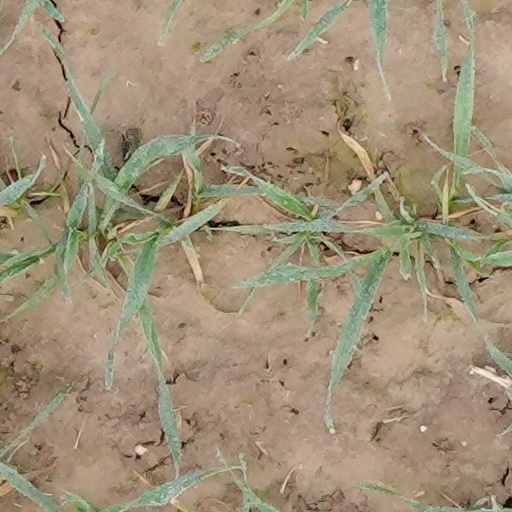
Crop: wheat